Schismatoglottis

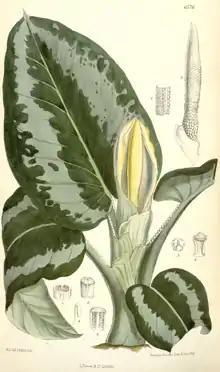
"Schismatoglottis asperata"

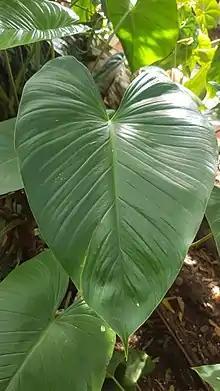
"Schismatoglottis calyptrata"

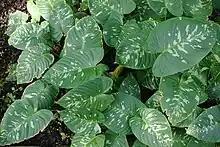
Variegated "Schismatoglossis calyptrata"

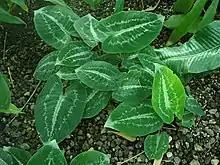
"Schismatoglottis scintillans"

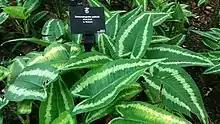
"Schismatoglottis wallichii"

Schismatoglottis is a genus of flowering plants in the family Araceae. Members of the genus are similar in appearance and growth habit to those of the genus "Homalomena", but the two genera are not closely related. The primary difference is that the leaves of "Schismatoglottis" are not aromatic. "Schismatoglottis" are found primarily in tropical parts of Southeast Asia, New Guinea, and Melanesia. The majority of the species are native to the Island of Borneo.